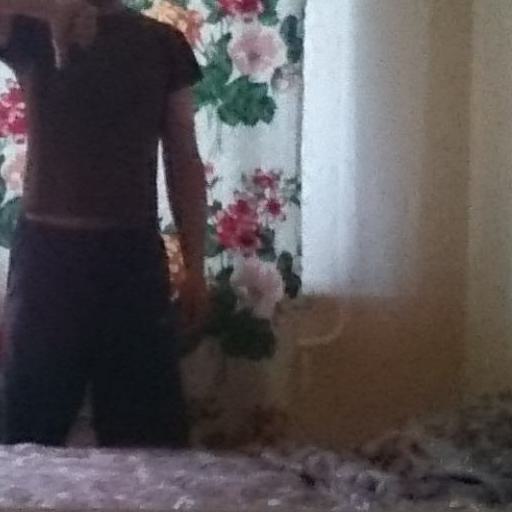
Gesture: no_gesture